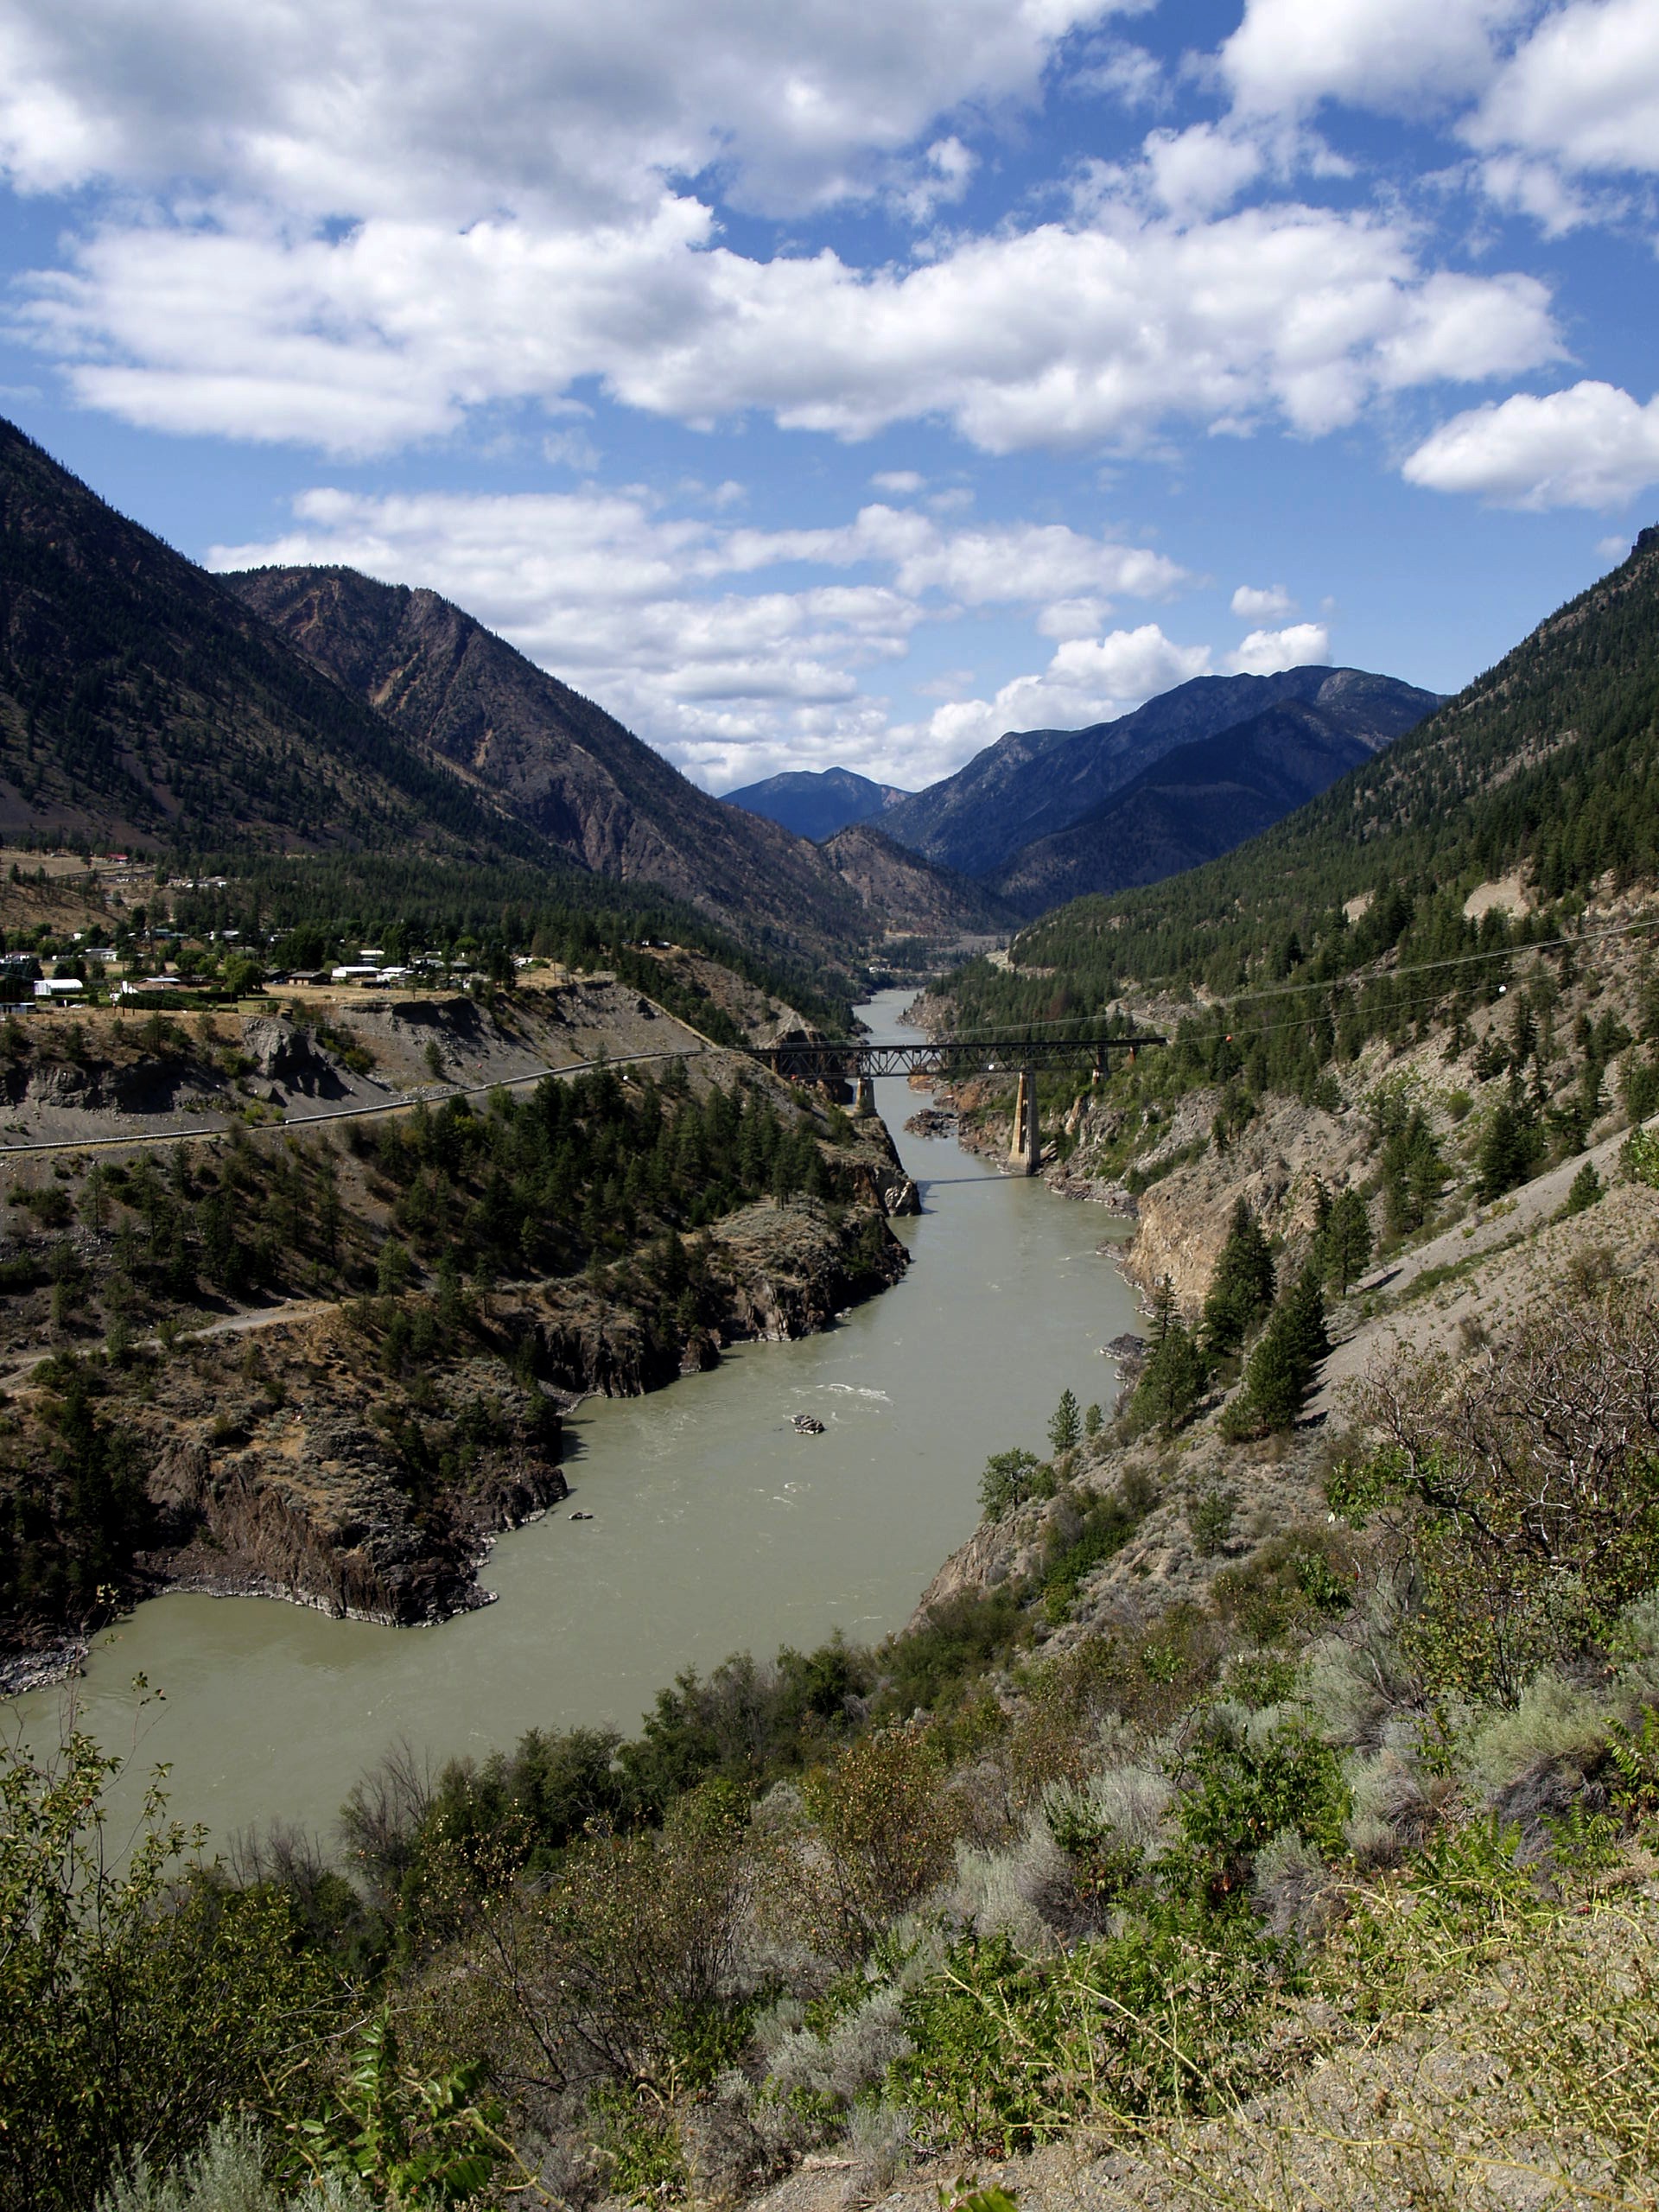
landscape, nature, wilderness, walking, mountain, hiking, lake, town, adventure, river, valley, mountain range, scenery, reservoir, aerial view, ridge, alps, canada, backpacking, plateau, loch, landform, british columbia, fraser river, fraser, mountain pass, geographical feature, mountainous landforms, lillooet